Arrow (brand)

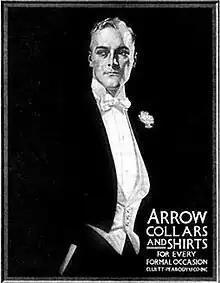
Arrow Collar ad by J. C. Leyendecker

Arrow is a direct to consumer brand of menswear owned by Authentic Brands Group and primarily vended by Amazon.